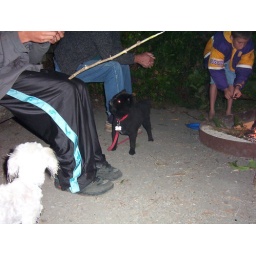
dogs and boys around campfire